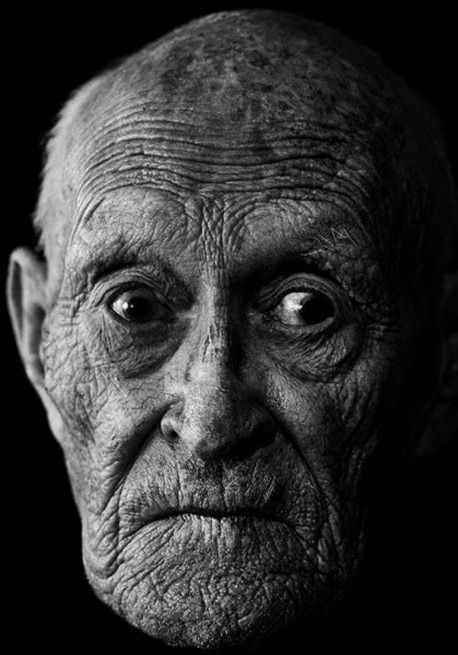
Label: Colored